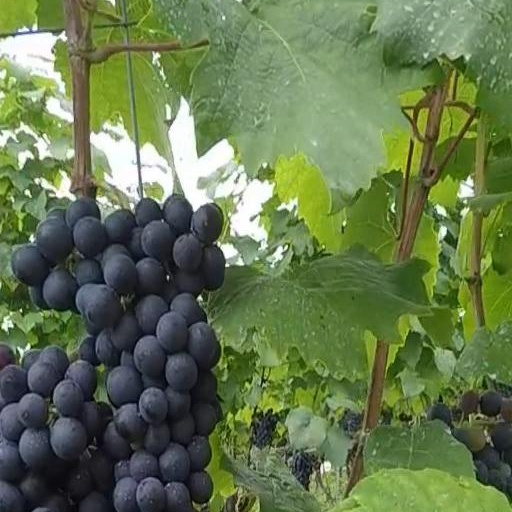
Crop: grape